LaPlanche Street

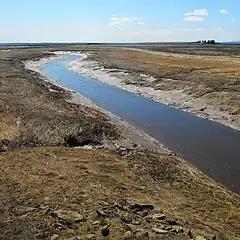
The Missaguash River.

The Tantramar Marshes were once salt marshes that stretched 10 km inland from the Chignecto Bay. Diked by the Acadians, they are now fertile hay fields and a National Wildlife Area. The marshes are drained by four tidal rivers: